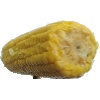
Label: corn